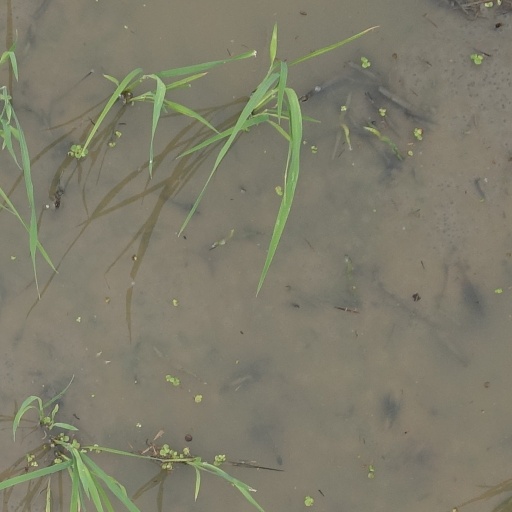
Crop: rice